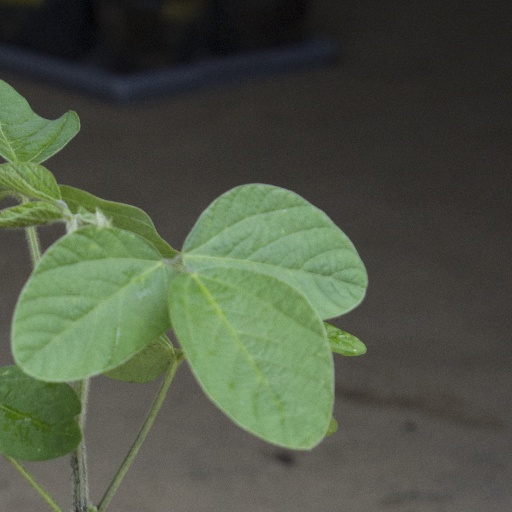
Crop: soybean